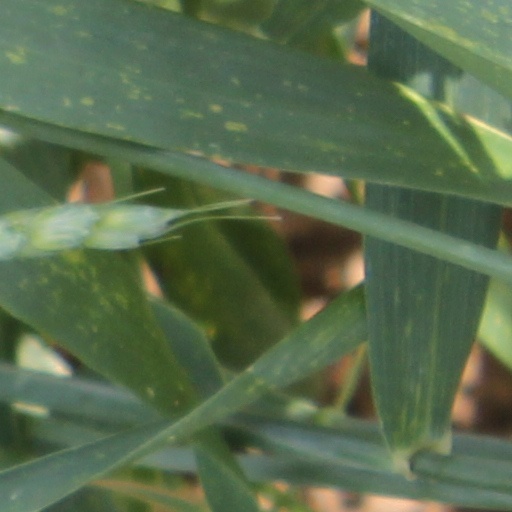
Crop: wheat